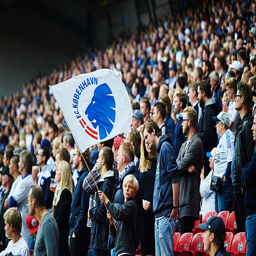
a young fan waving a flag during the match .